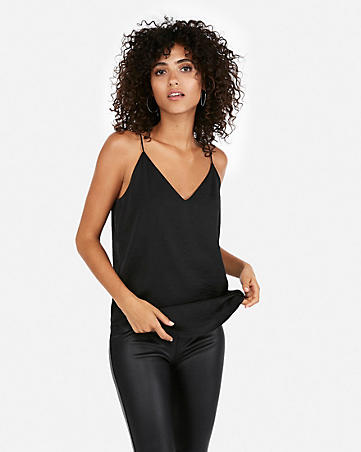
Gender: women